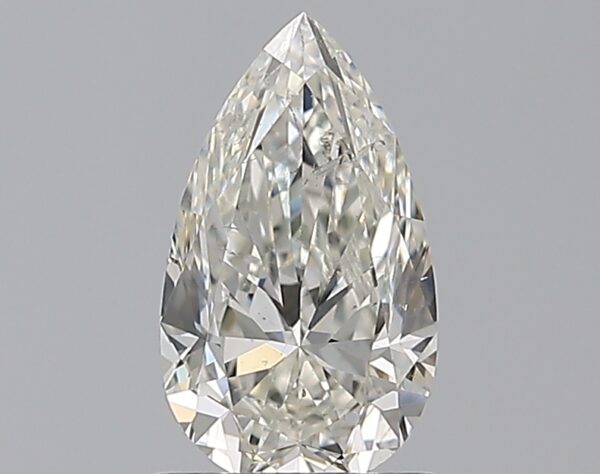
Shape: pear
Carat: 1
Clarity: SI2
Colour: I
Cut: VG
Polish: EX
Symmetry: EX
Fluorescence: N
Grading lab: GIA
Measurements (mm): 8.88 x 5.14 x 3.38